United States federal budget

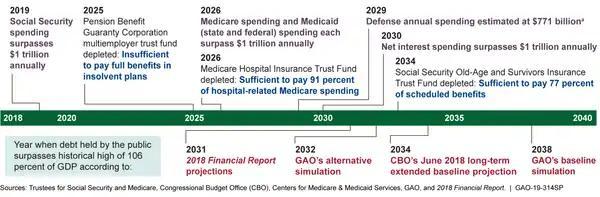
A timeline showing projected debt milestones from the CBO

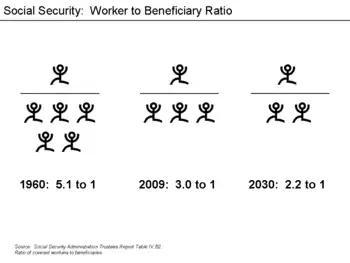
Social Security – Ratio of Covered Workers to Retirees. Over time, there will be fewer workers per retiree.

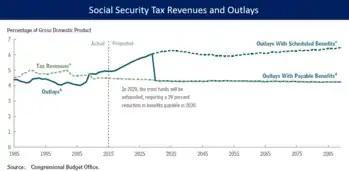
CBO forecast of Social Security tax revenues and outlays from 2015 to 2085. Under current law, the outlays are projected to exceed revenues, requiring a 29% reduction in program payments starting around 2030 once the Social Security Trust Fund is exhausted.

During FY2018, the federal government collected approximately $3.33 trillion in tax revenue, up $14 billion or less than 1% versus FY2017. Primary receipt categories included individual income taxes ($1,684B or 51% of total receipts), Social Security/Social Insurance taxes ($1,171B or 35%), and corporate taxes ($205B or 6%). Corporate tax revenues declined by $92 billion or 32% due to the Tax Cuts and Jobs Act. Other revenue types included excise, estate and gift taxes. FY 2018 revenues were 16.4% of gross domestic product (GDP), versus 17.2% in FY 2017. Tax revenues averaged approximately 17.4% GDP over the 1980-2017 period.